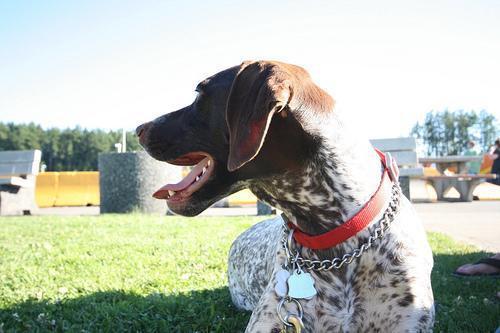
german shorthaired